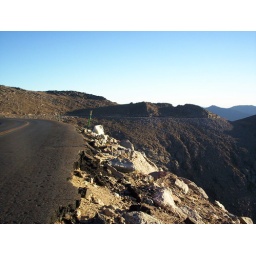
Highest road in North America: Notice mountain Goat watching sunrise from roadside